Jonathan Edwards College

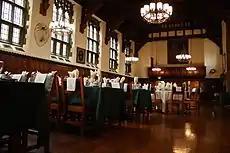
The Great Hall set for a class dinner

The freshman class lives in Farnam Hall on the Old Campus, and approximately half of the junior class lives in McClellan Hall. Due to the small size of the college and the proximity of McClellan, more upperclassmen live in annex housing than any other college (this isn't a good thing).